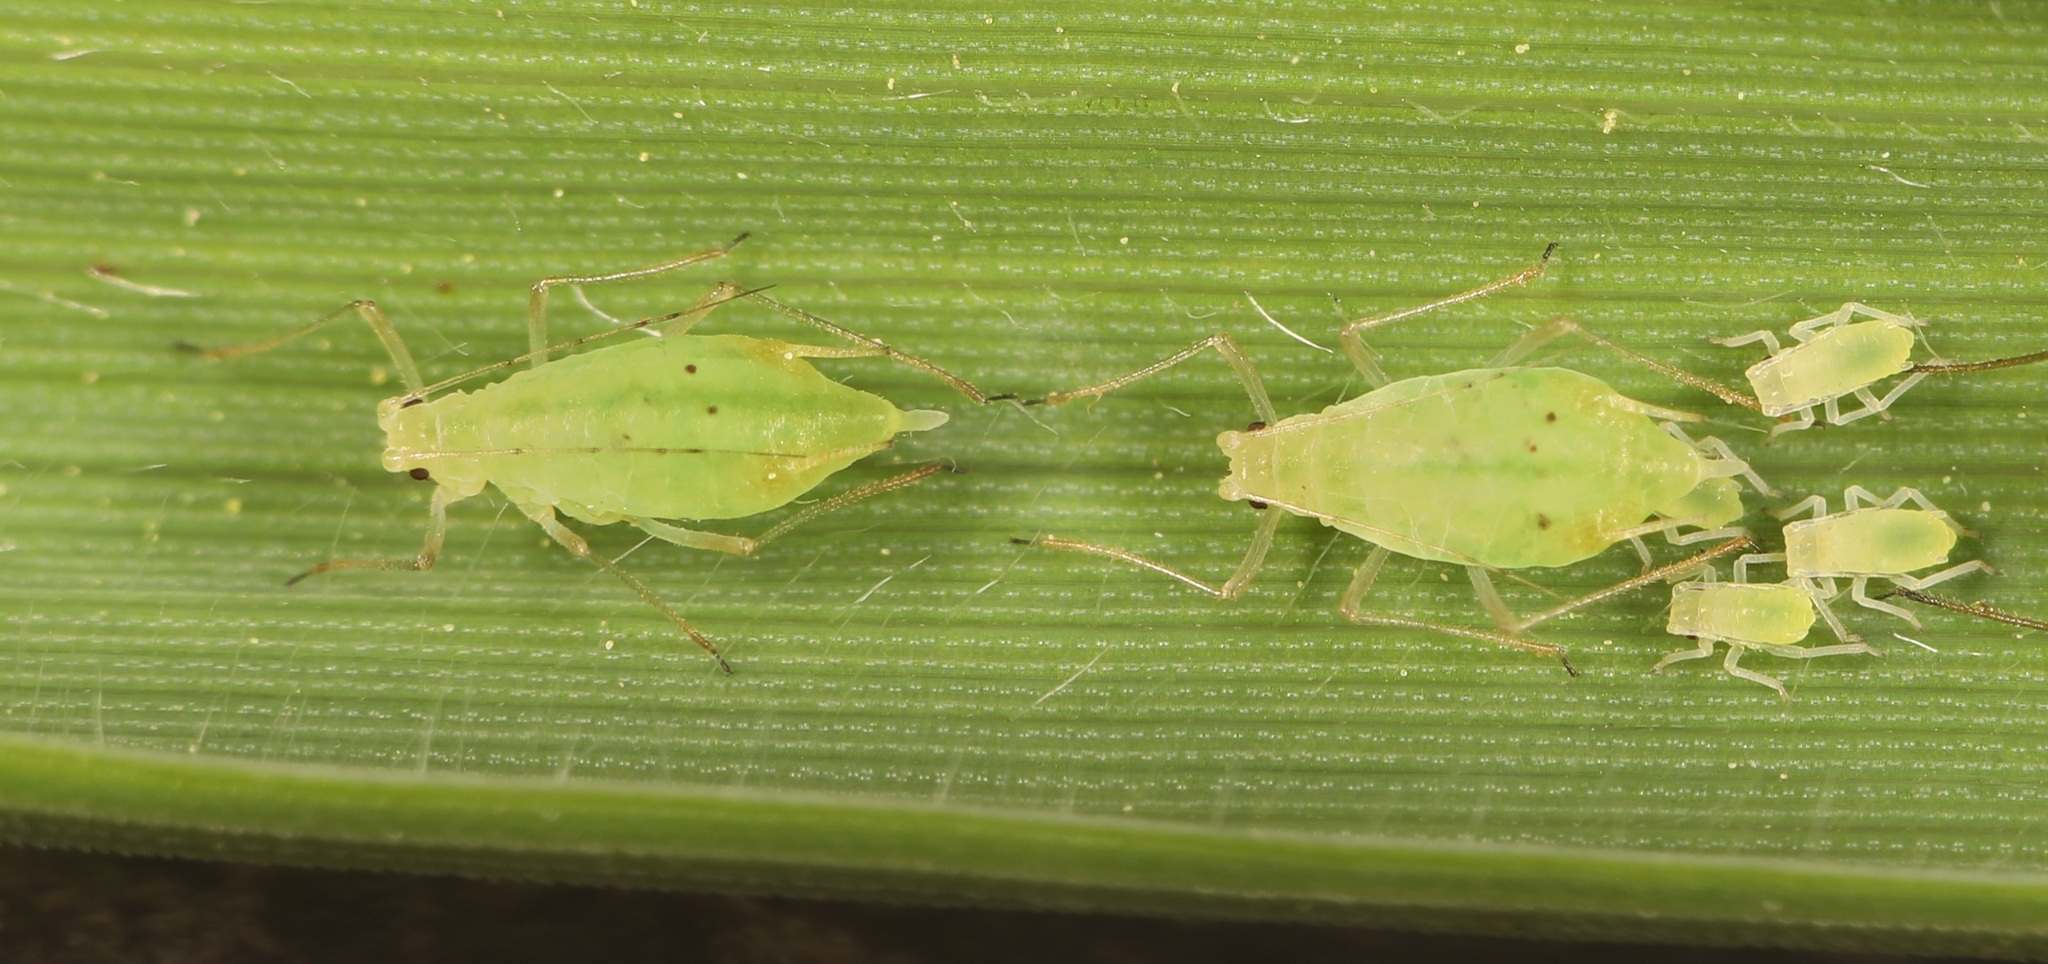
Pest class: rose_grain_aphid